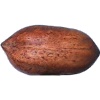
Label: Nut Pecan 1